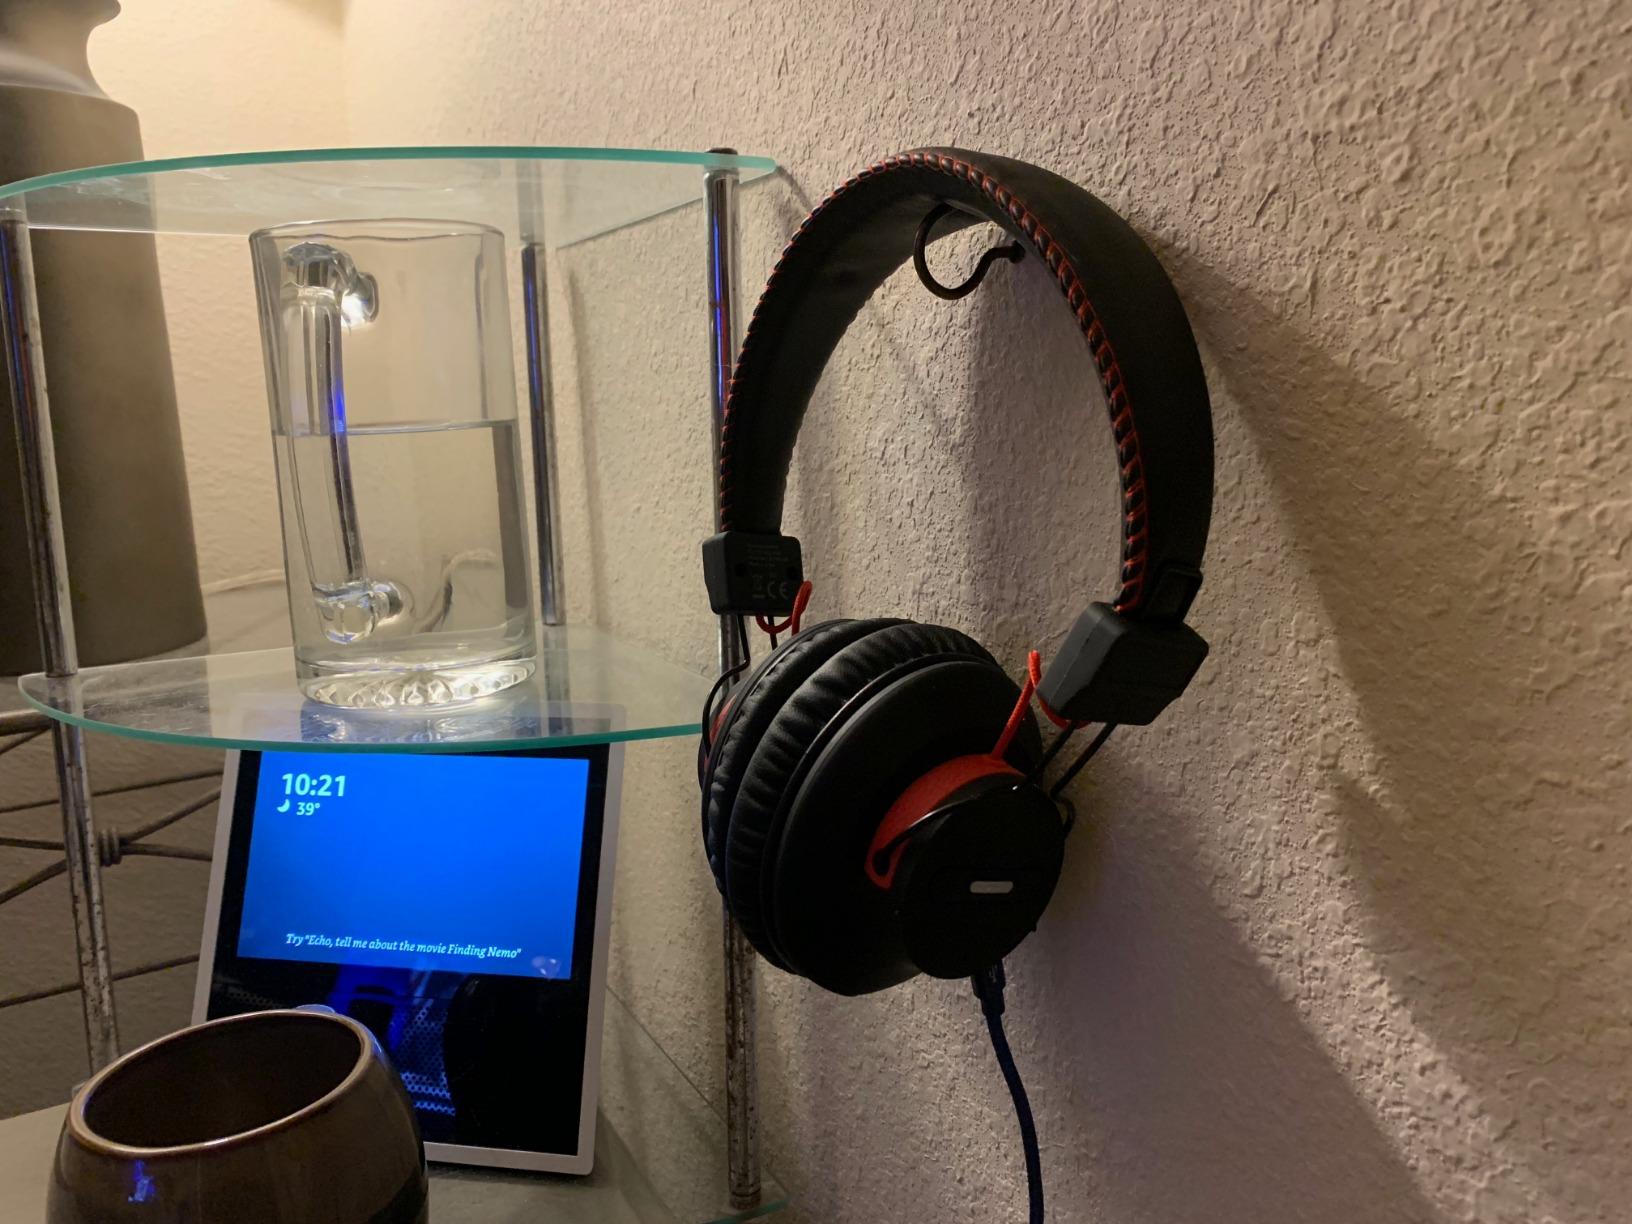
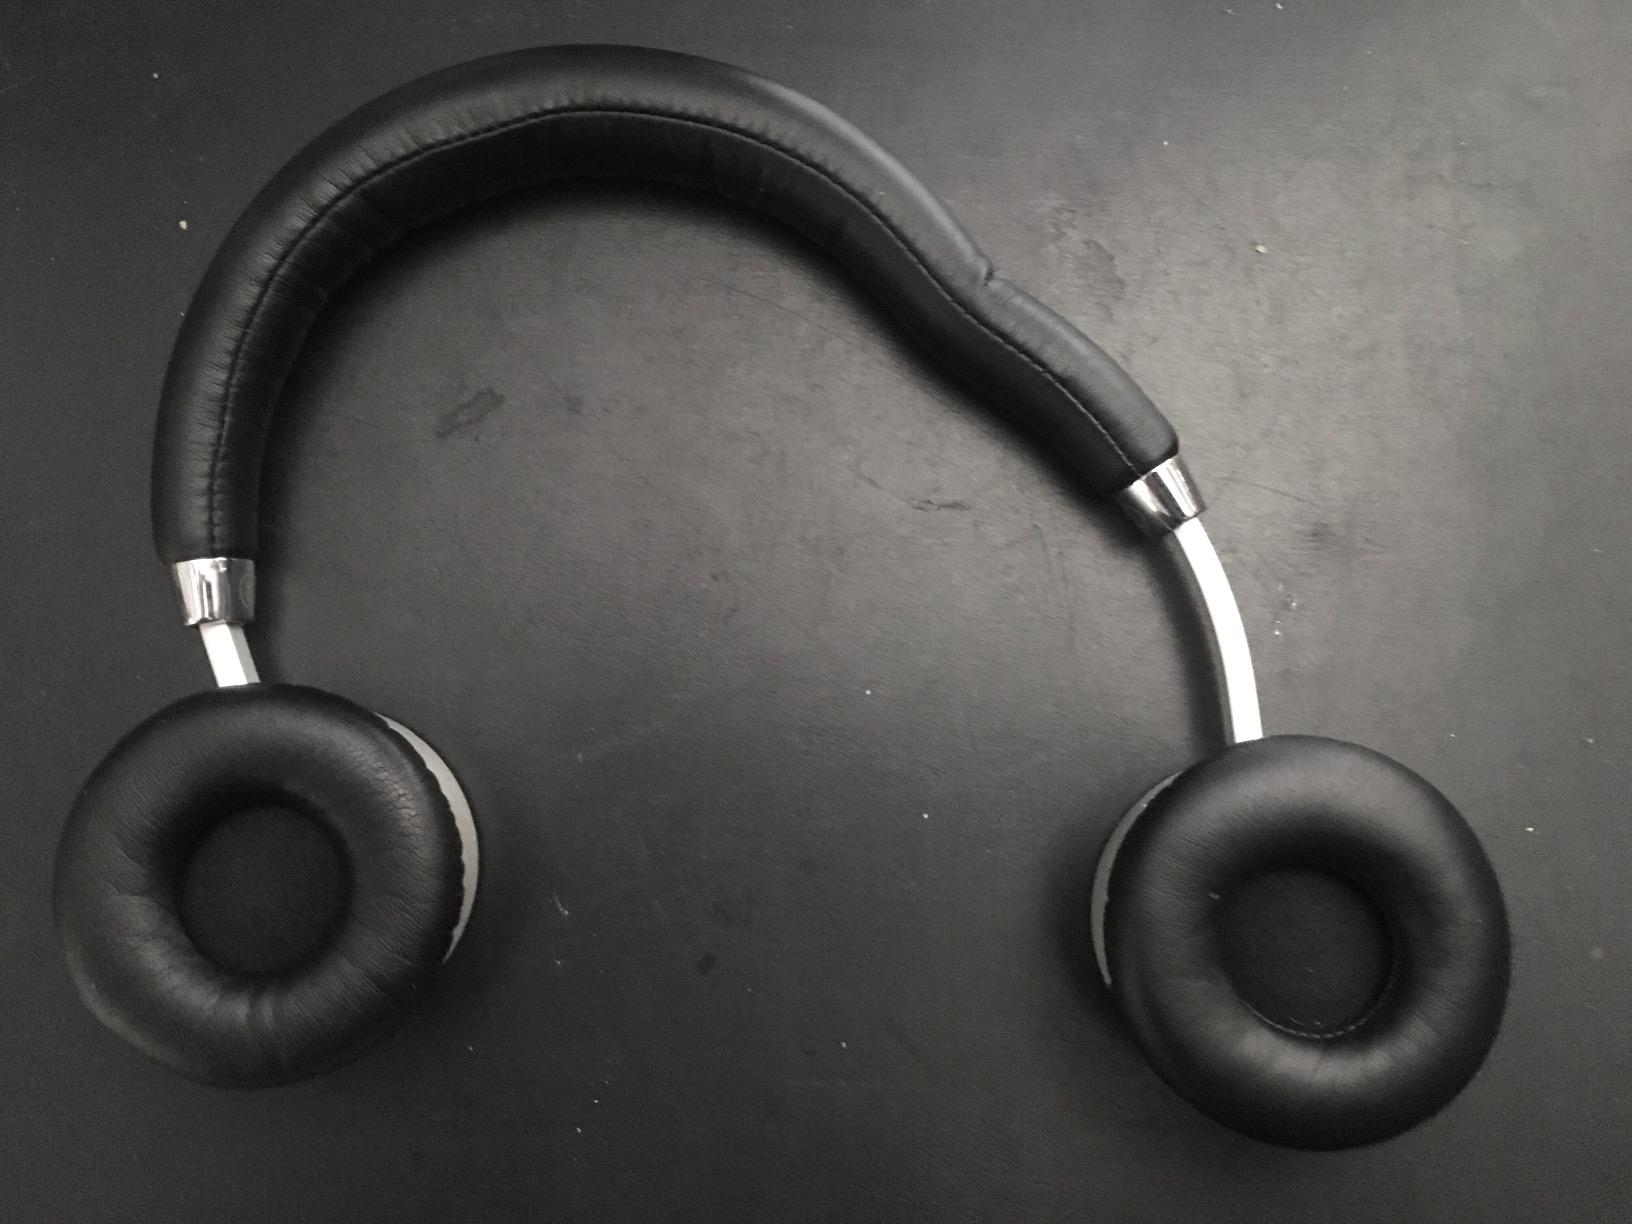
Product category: headphones
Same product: no